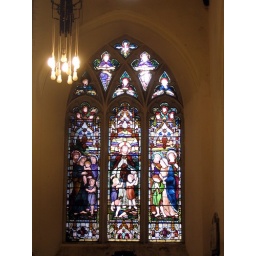
A stained glass window in St John the Baptist Church, Cardiff.